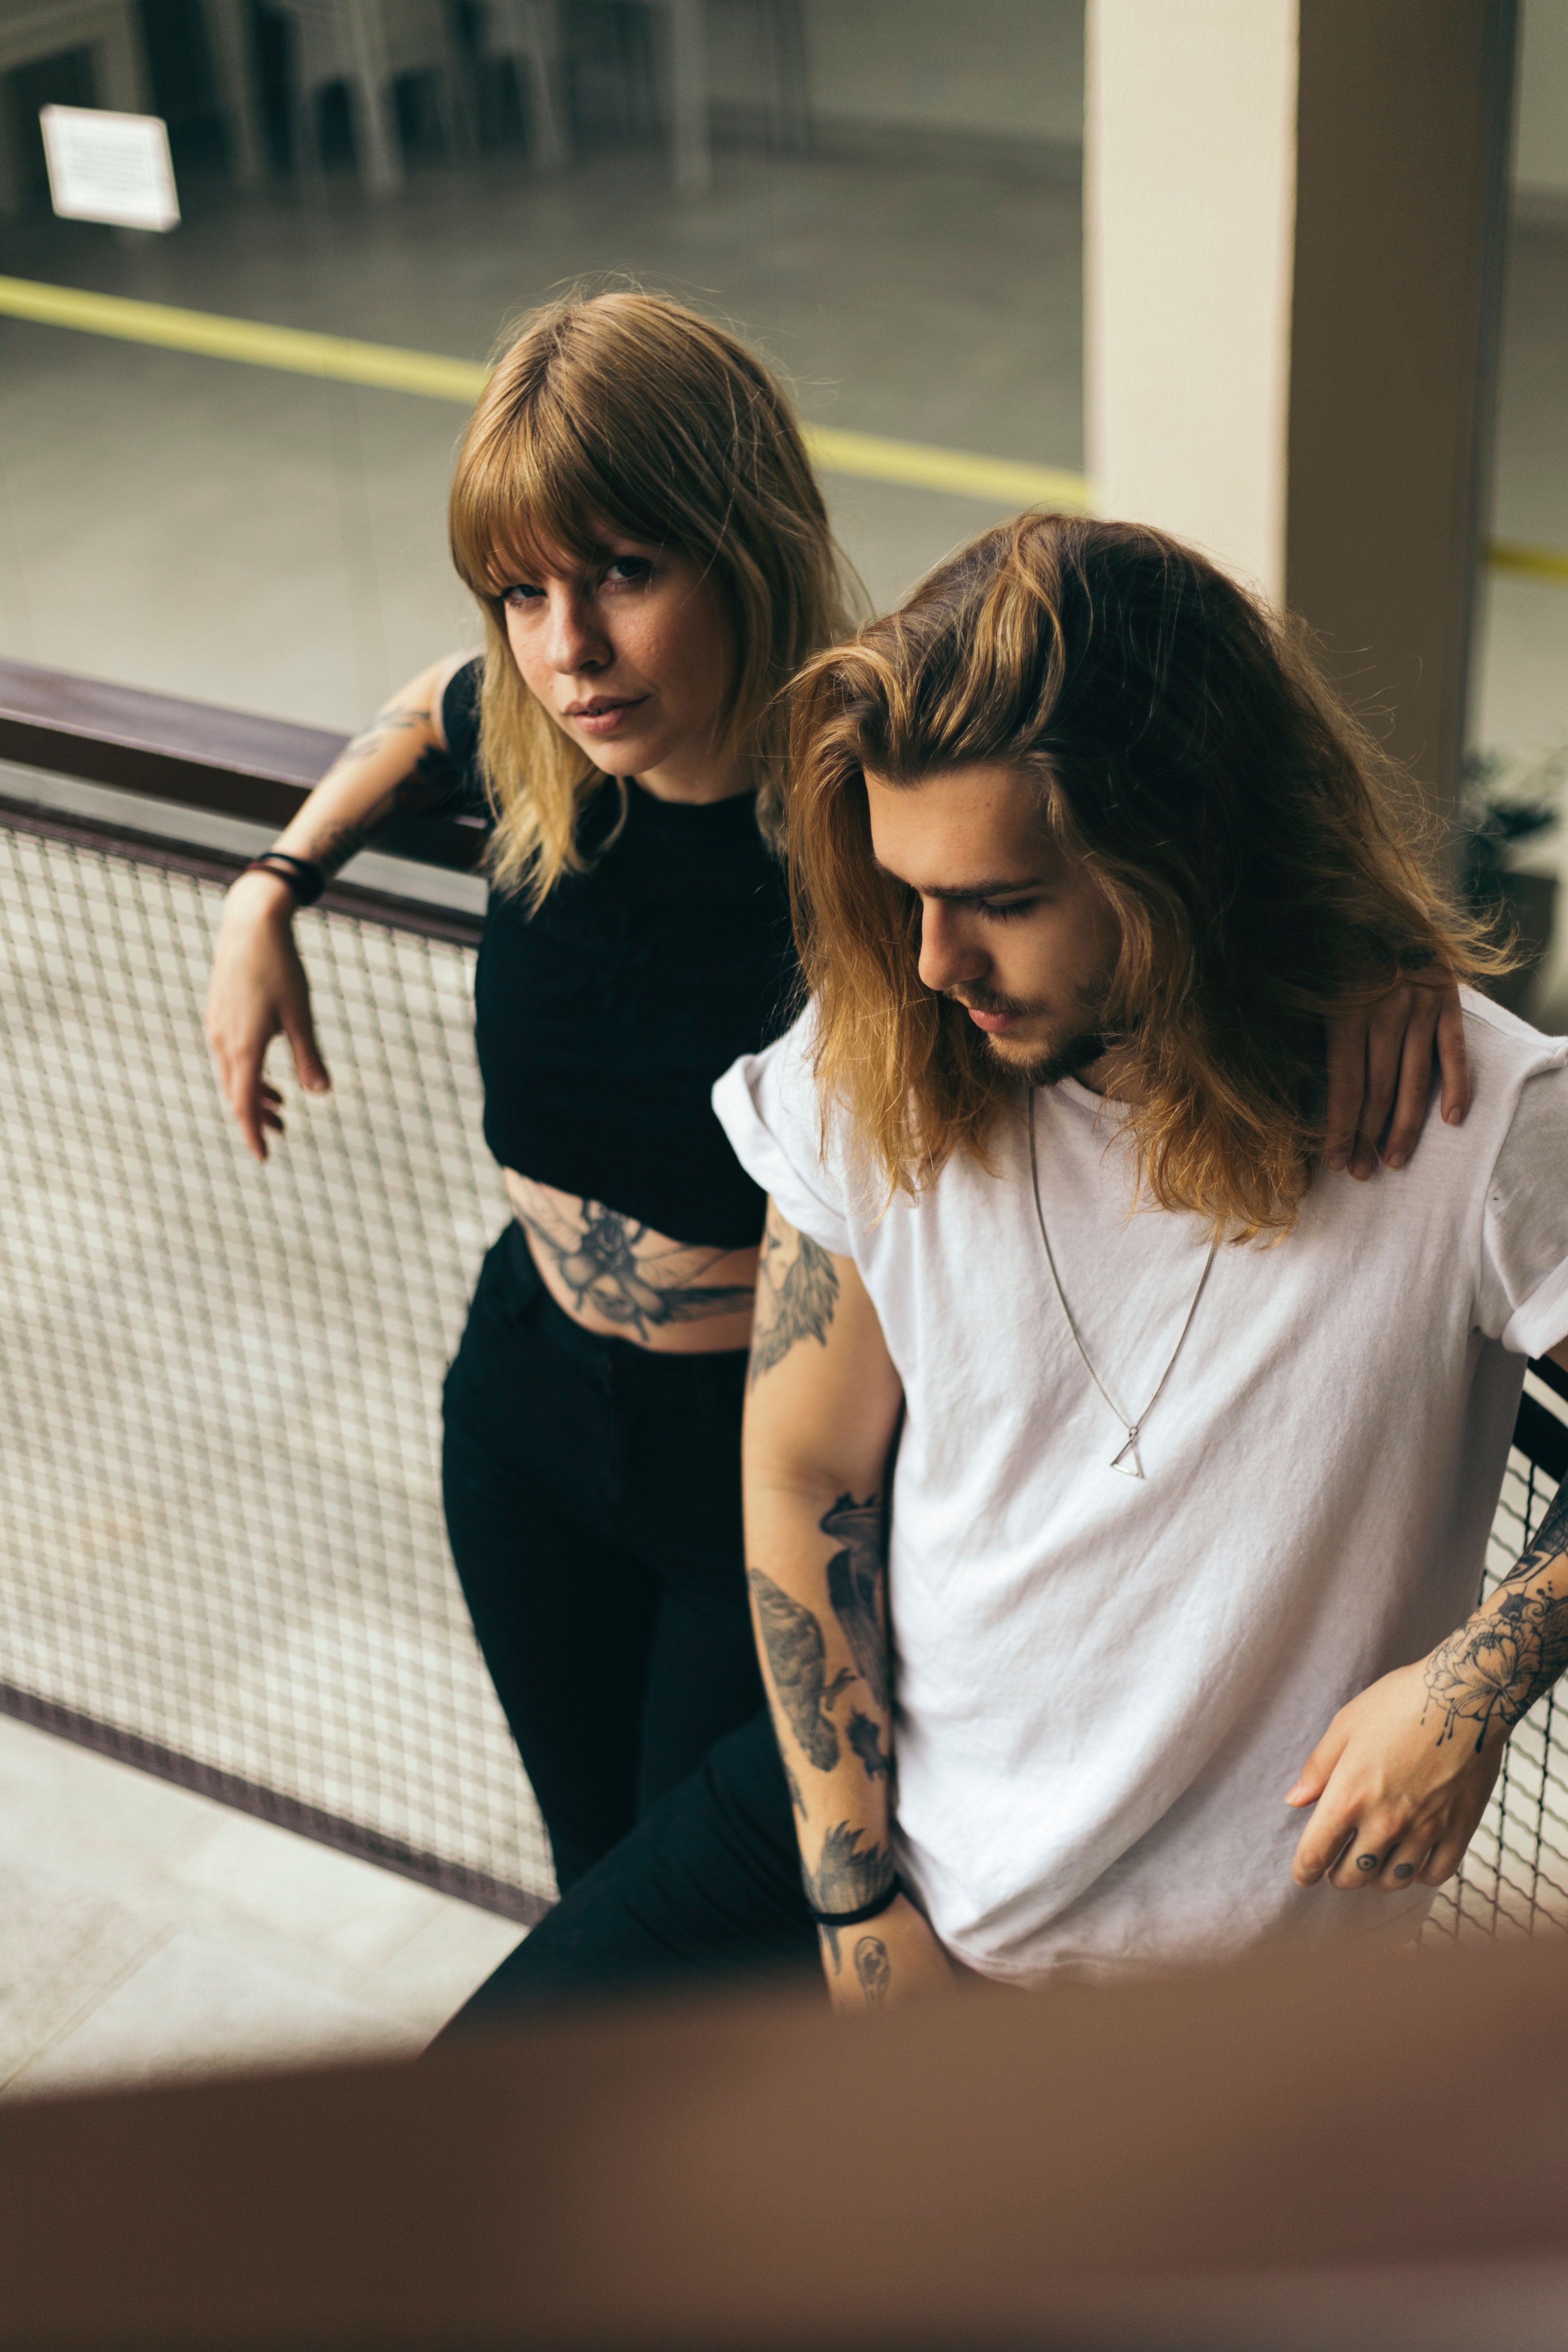
photography, child, leisure, performance, photo shoot, t shirt